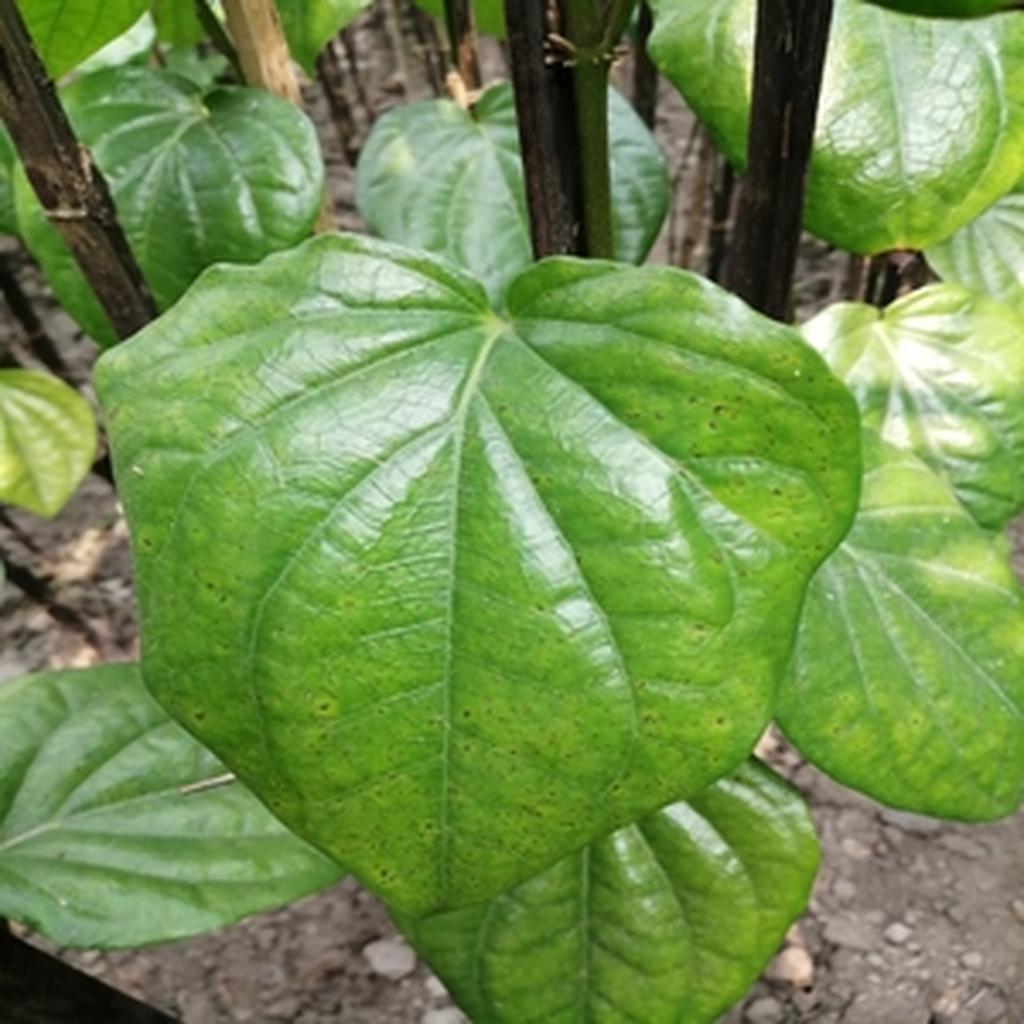
Label: Leaf_Spot